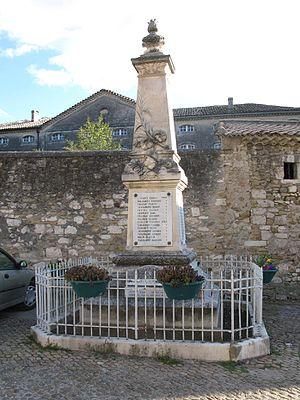
monument aux morts de Saint-Marcel d'Ardèche
De 1920 à 1925, il se construit en moyenne 16 monuments par jour dans tout le pays, soldats, victoires, stèles ou simples plaques apposées dans les églises. Dans le département de l'Ardèche chaque commune a son monument s'incluant dans une catégorie de forme, statuaire et ornements que nous retrouvons sur l'ensemble des monuments français.
Saint-Marcel-d'Ardèche est une commune française, située dans le département de l'Ardèche en région Auvergne-Rhône-Alpes.